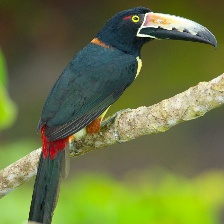
Species: COLLARED ARACARI
Scientific name: PTEROGLOSSUS TORQUATUS
ImageNet parent category: toucan